Alexander García Düttmann

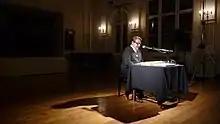
Alexander García Düttmann's lecture in the Mimara Museum, 25th Music Biennale Zagreb, April 2009

Alexander García Düttmann (born 1961 in Barcelona) studied Philosophy in Frankfurt as a student of Alfred Schmidt and in Paris as a student of Jacques Derrida.